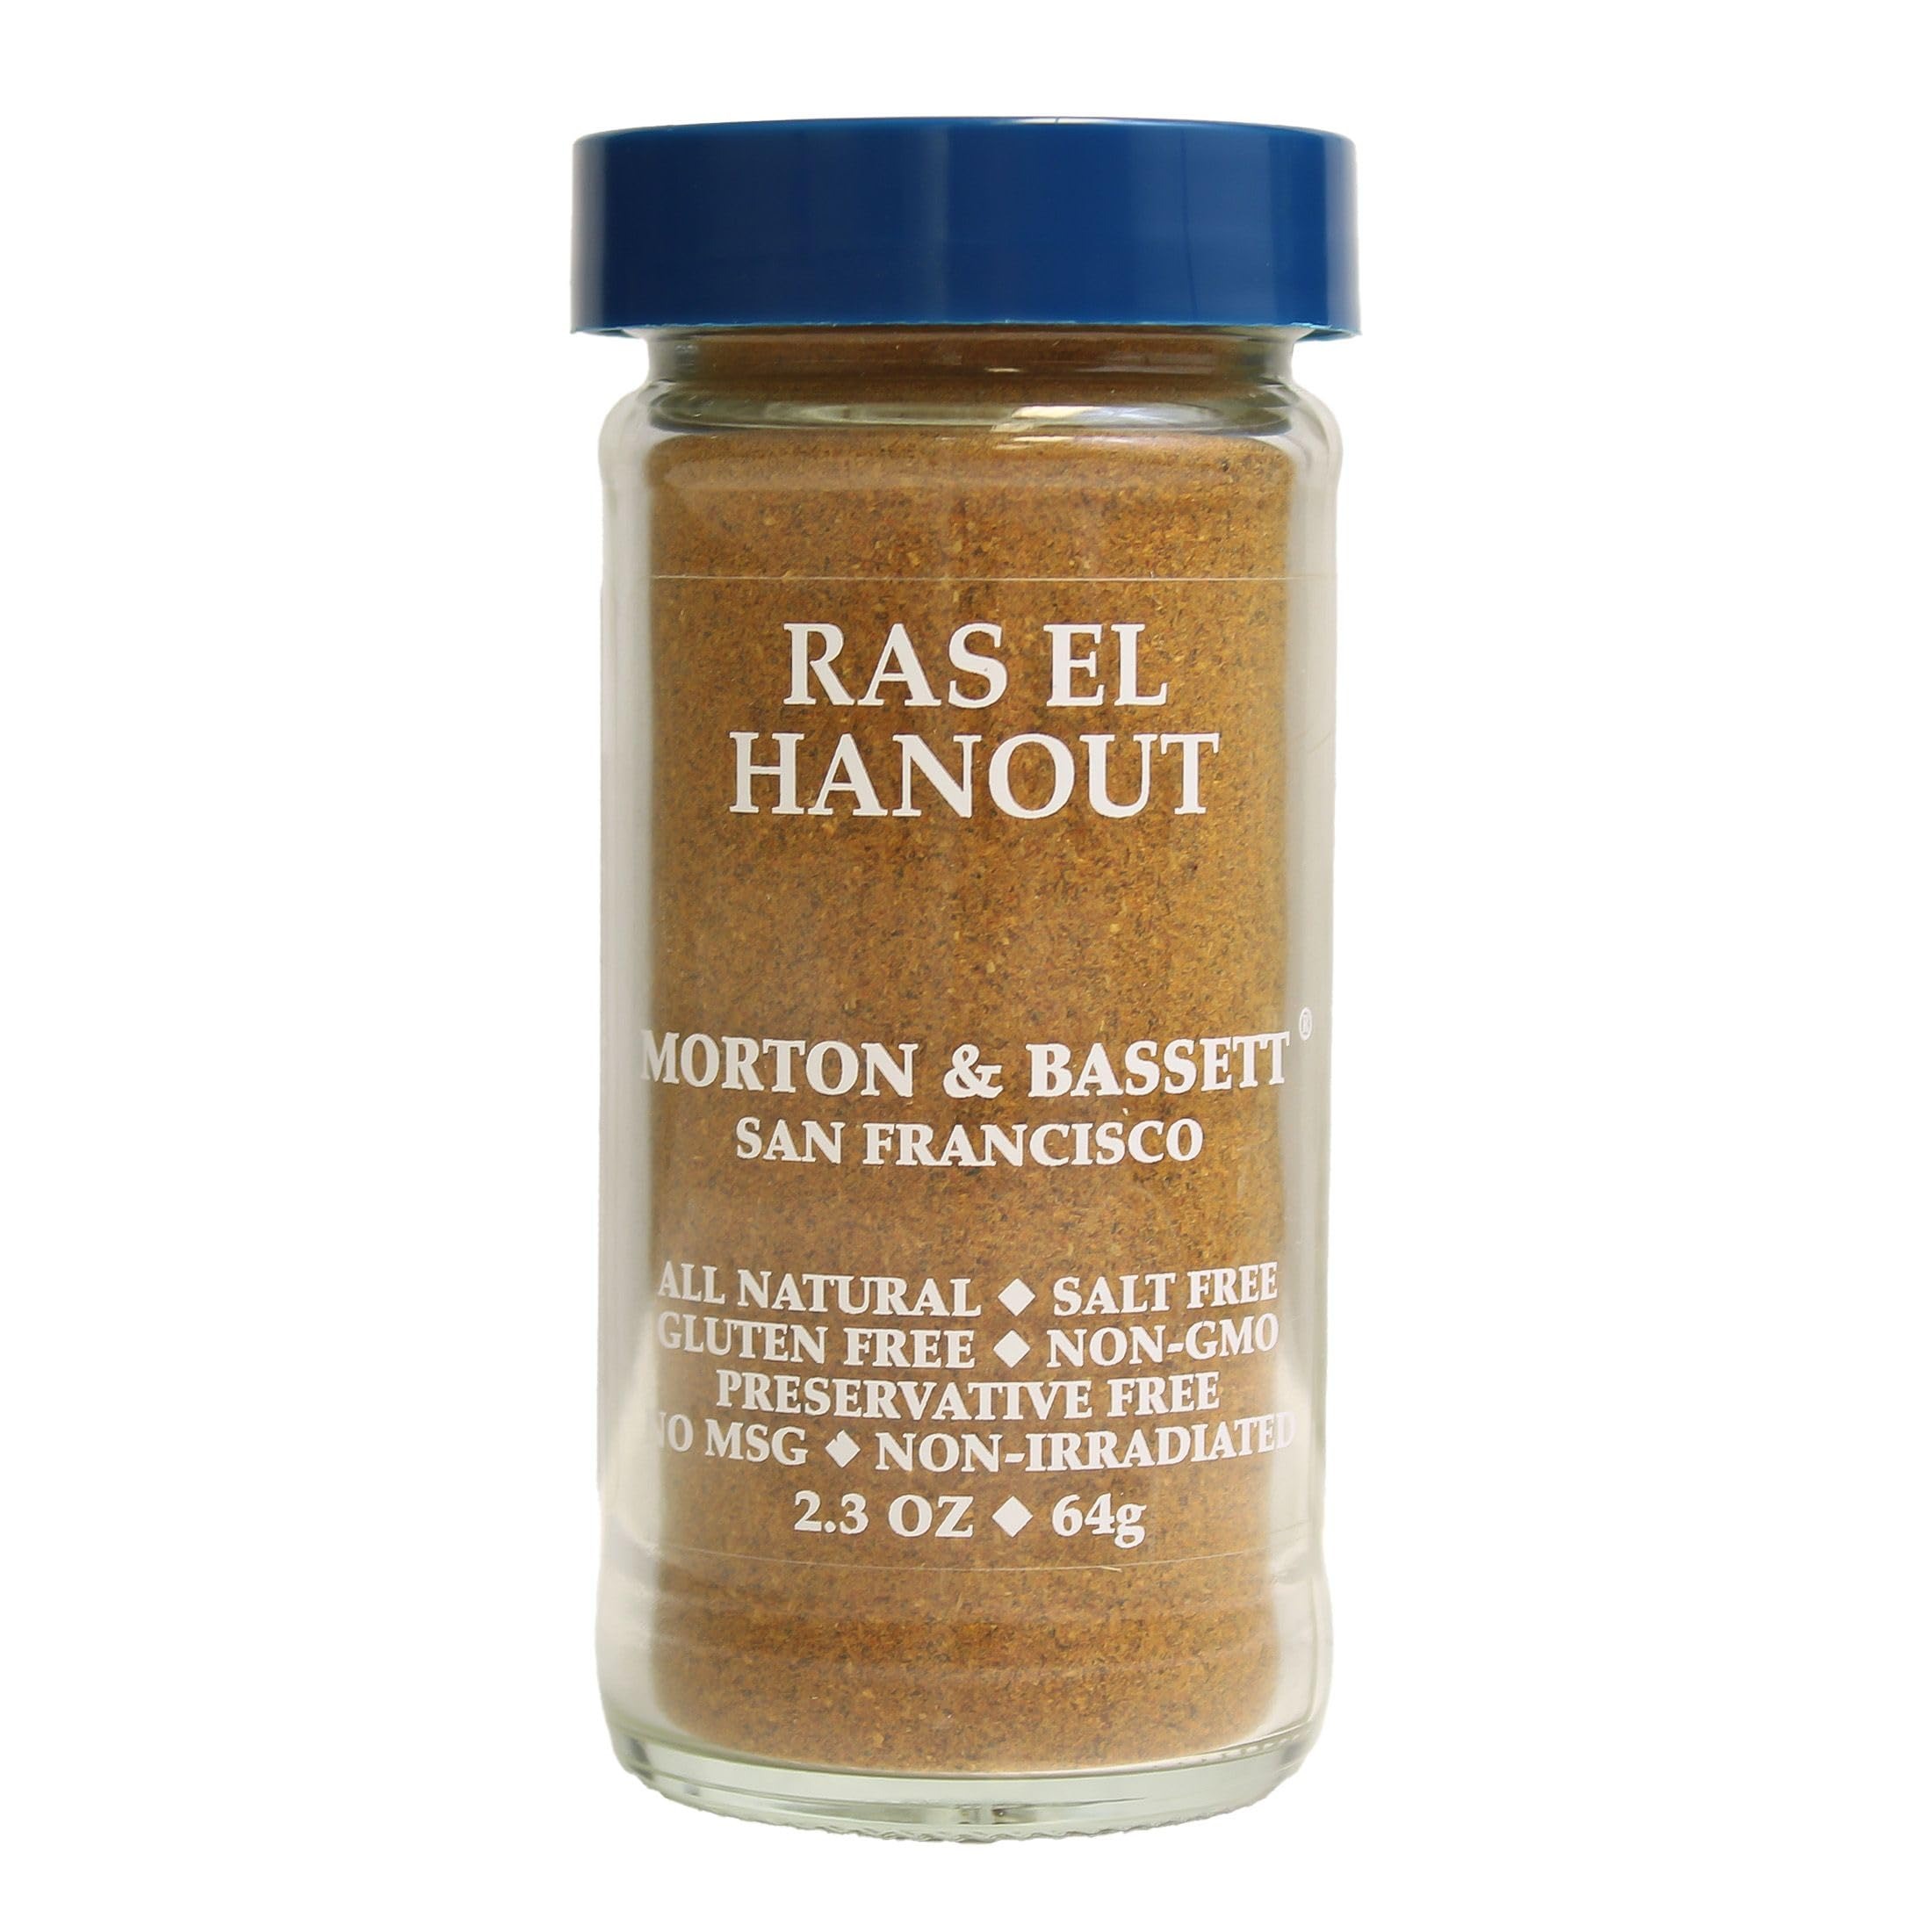
Item Name: Morton & Bassett Ras El Hanout
Bullet Point 1: No hydrogenated fats or high fructose corn syrup allowed in any food
Bullet Point 2: No bleached or bromated flour
Bullet Point 3: No synthetic nitrates or nitrites
Value: 2.3
Unit: Ounce

Price: 9.99